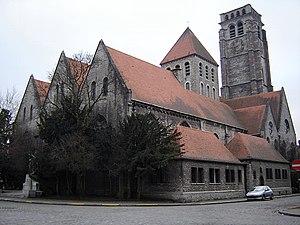
Liste des églises-halles ou hallekerques de Belgique.